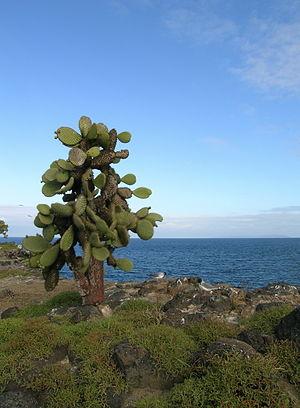
L'île Santa Fé, en espagnol Isla Santa Fe, également appelée île Barrington, est une île inhabitée d'Équateur située dans l'archipel des Galápagos entre les îles Santa Cruz et San Cristóbal.
Les îles Galápagos, grâce à leur éloignement du continent sud-américain et leur colonisation tardive, possèdent une flore unique. Parmi les 875 espèces de plantes recensées sur les îles, 228 sont endémiques, mais toutes sont originaires du continent sud-américain et se sont adaptées à l'environnement de l'archipel.